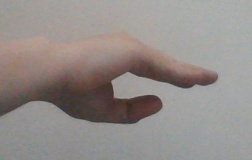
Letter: jeem